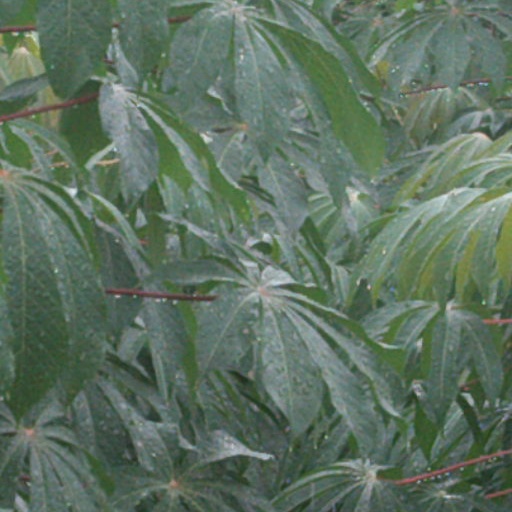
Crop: cassava